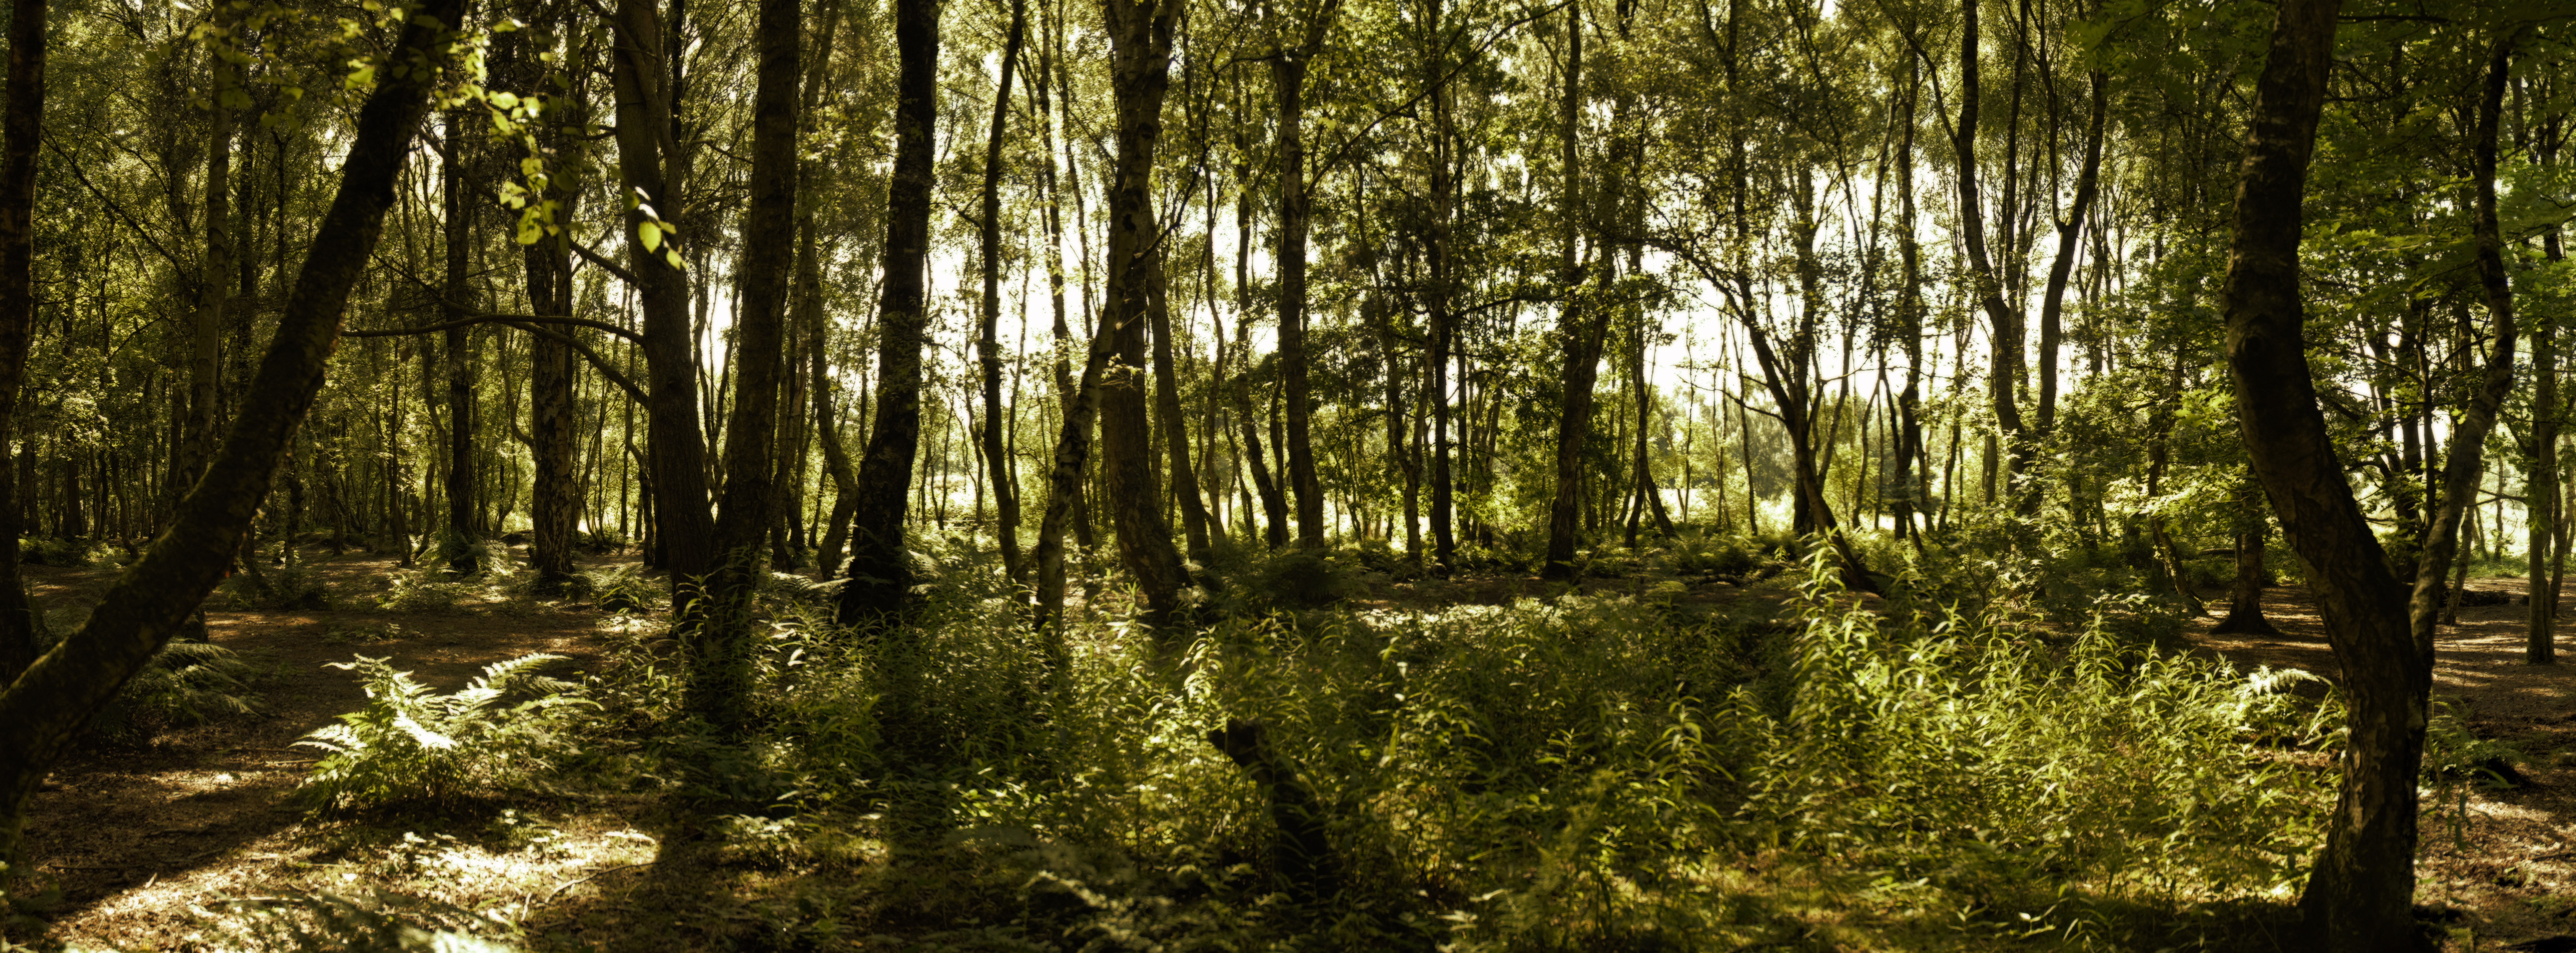
tree, forest, swamp, wilderness, branch, plant, trail, sunlight, leaf, green, jungle, autumn, trees, vegetation, rainforest, deciduous, wetland, grove, woodland, habitat, ecosystem, biome, old growth forest, natural environment, geographical feature, woody plant, temperate broadleaf and mixed forest, temperate coniferous forest